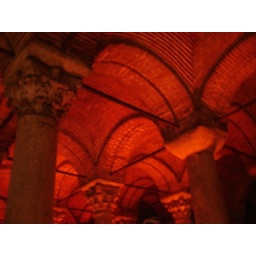
The roof is about 26 feet high and supported by 336 columns